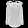
Label: Coat